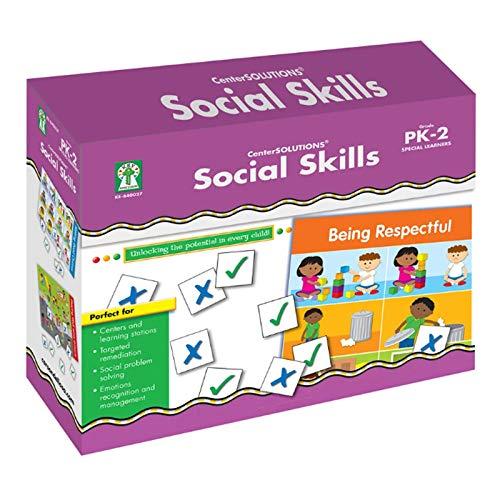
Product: Social Skills File Folder Game
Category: Toys & Games | Games & Accessories | Board Games
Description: Mini File Folder Games are a must for all classrooms with young or special-needs learners.
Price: $22.13
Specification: ProductDimensions:9x2.8x7inches|ItemWeight:1.25pounds|ShippingWeight:1.25pounds(Viewshippingratesandpolicies)|DomesticShipping:ItemcanbeshippedwithinU.S.|InternationalShipping:ThisitemcanbeshippedtoselectcountriesoutsideoftheU.S.LearnMore|ASIN:1483800741|Itemmodelnumber:KE-840027|Manufacturerrecommendedage:3yearsandup